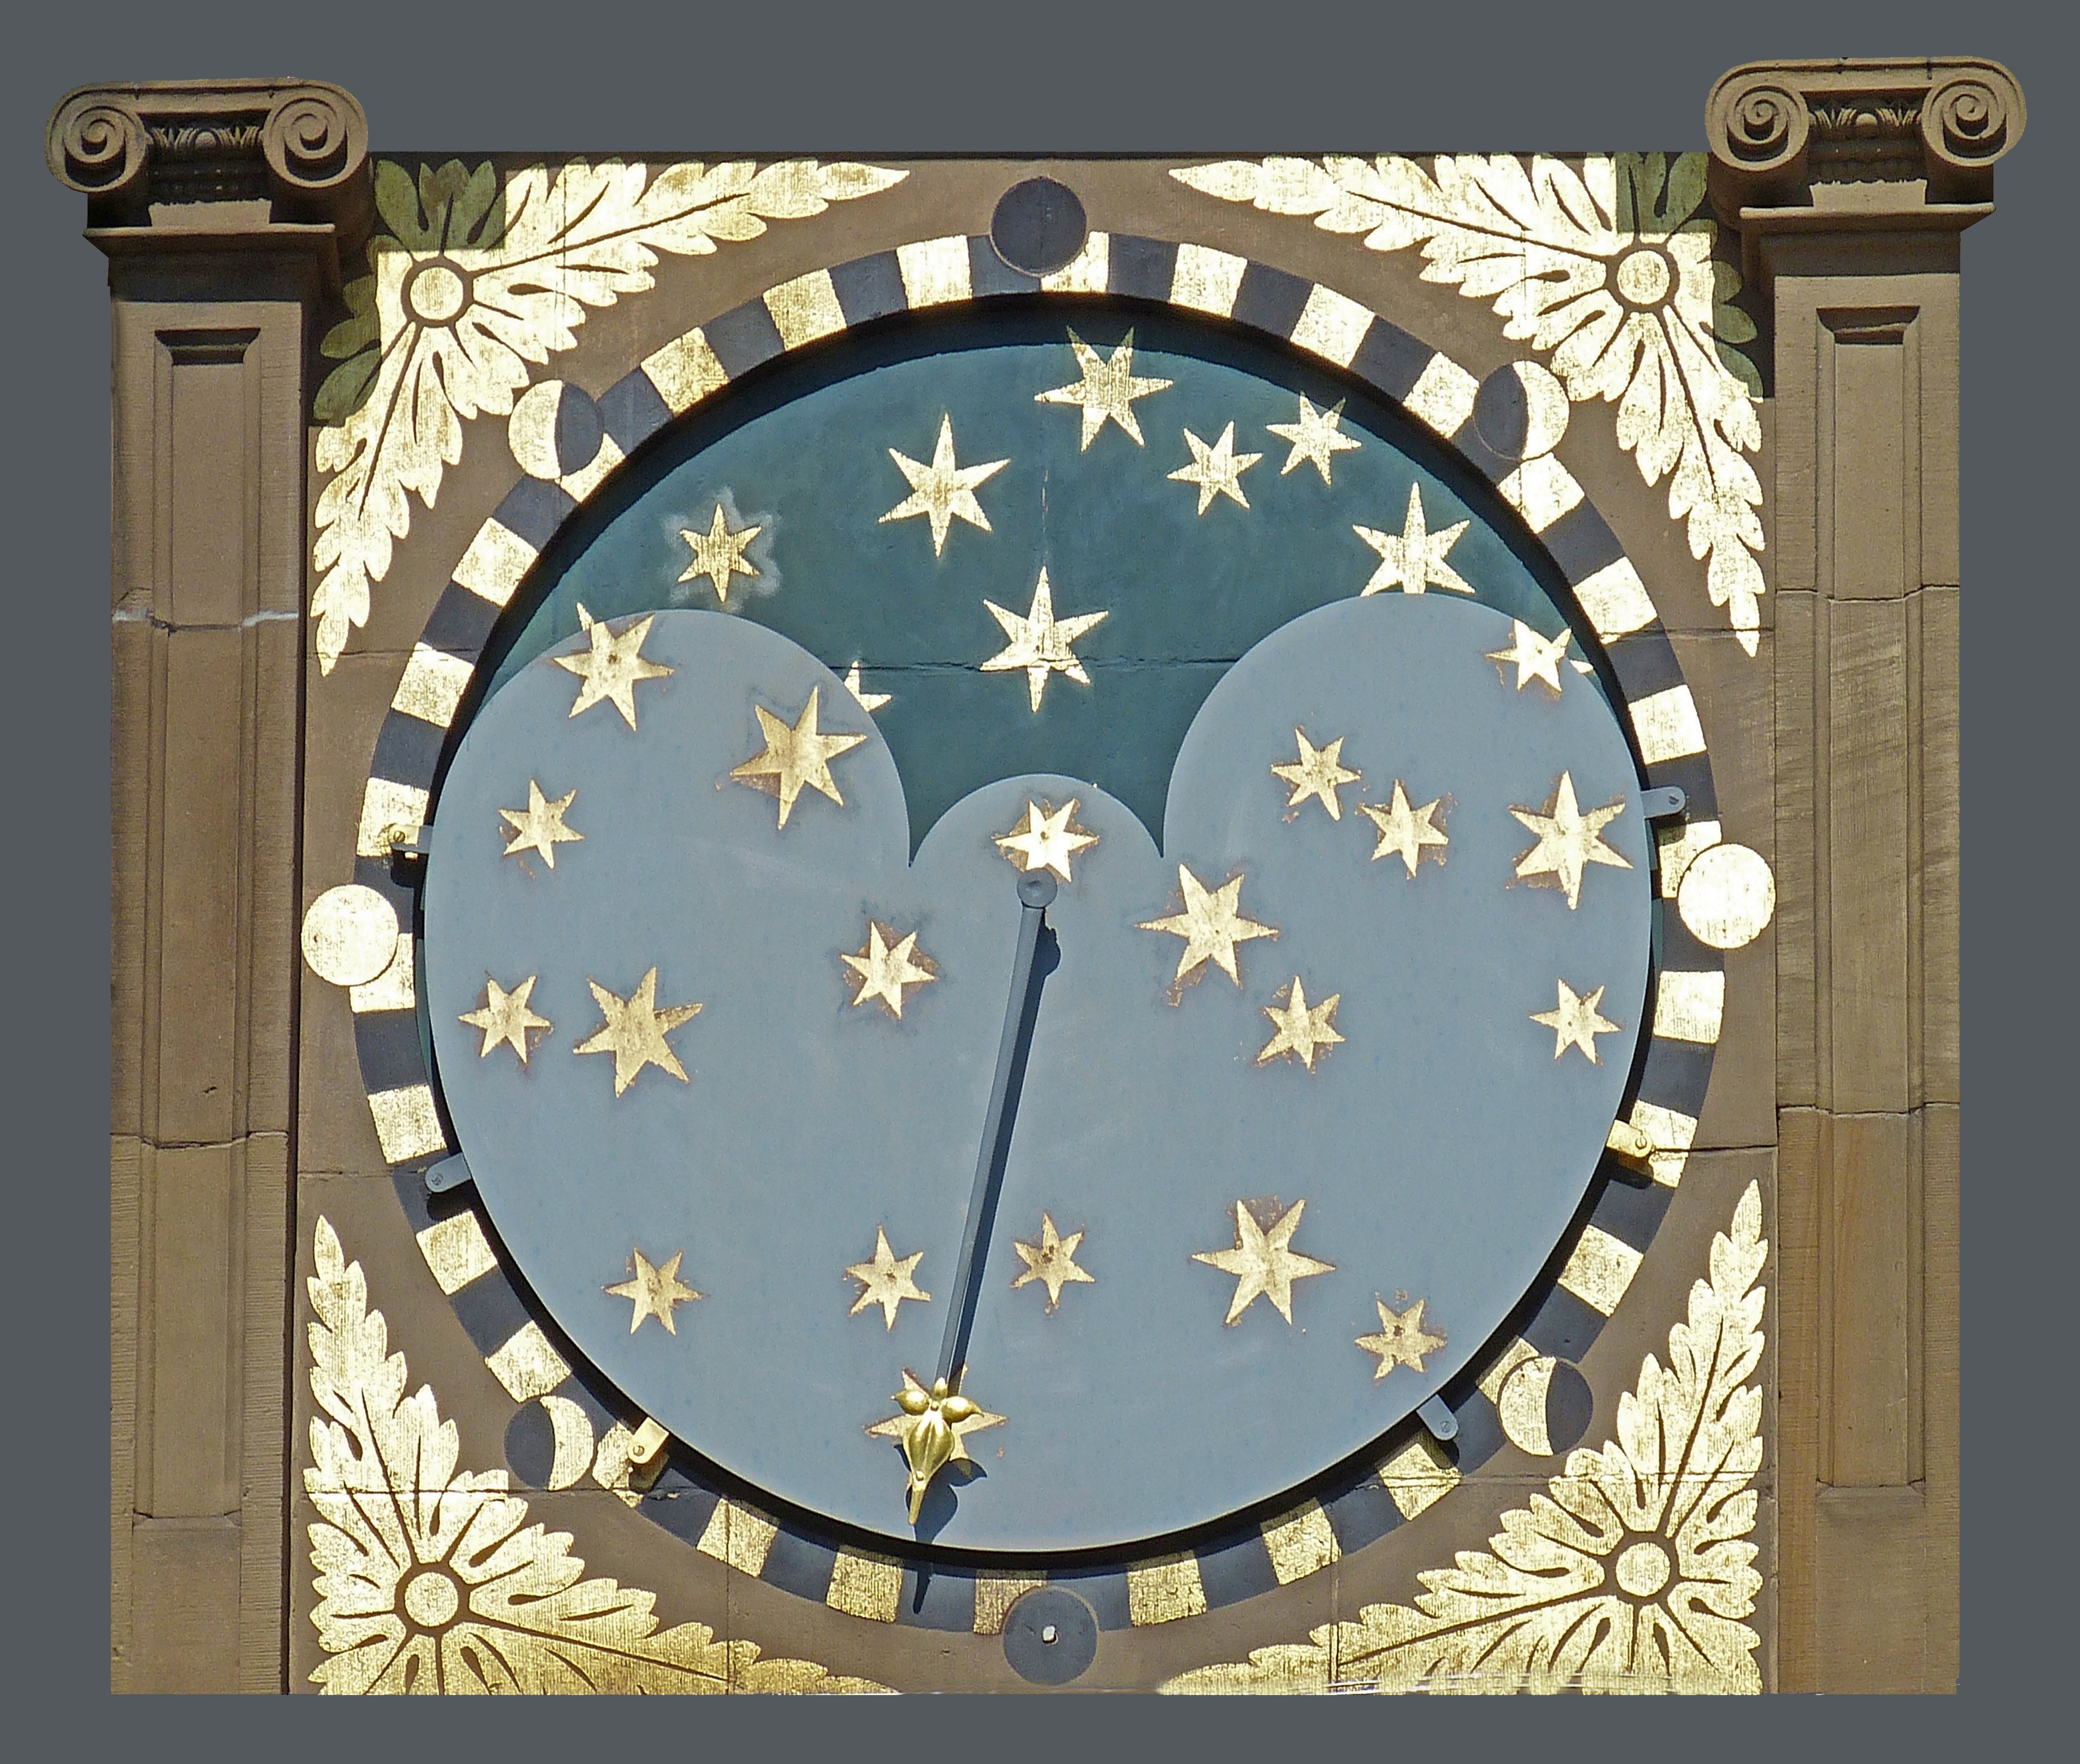
architecture, window, clock, furniture, circle, symmetry, germany, picture frame, detail, heilbronn, moon phases, town hall of heilbronn